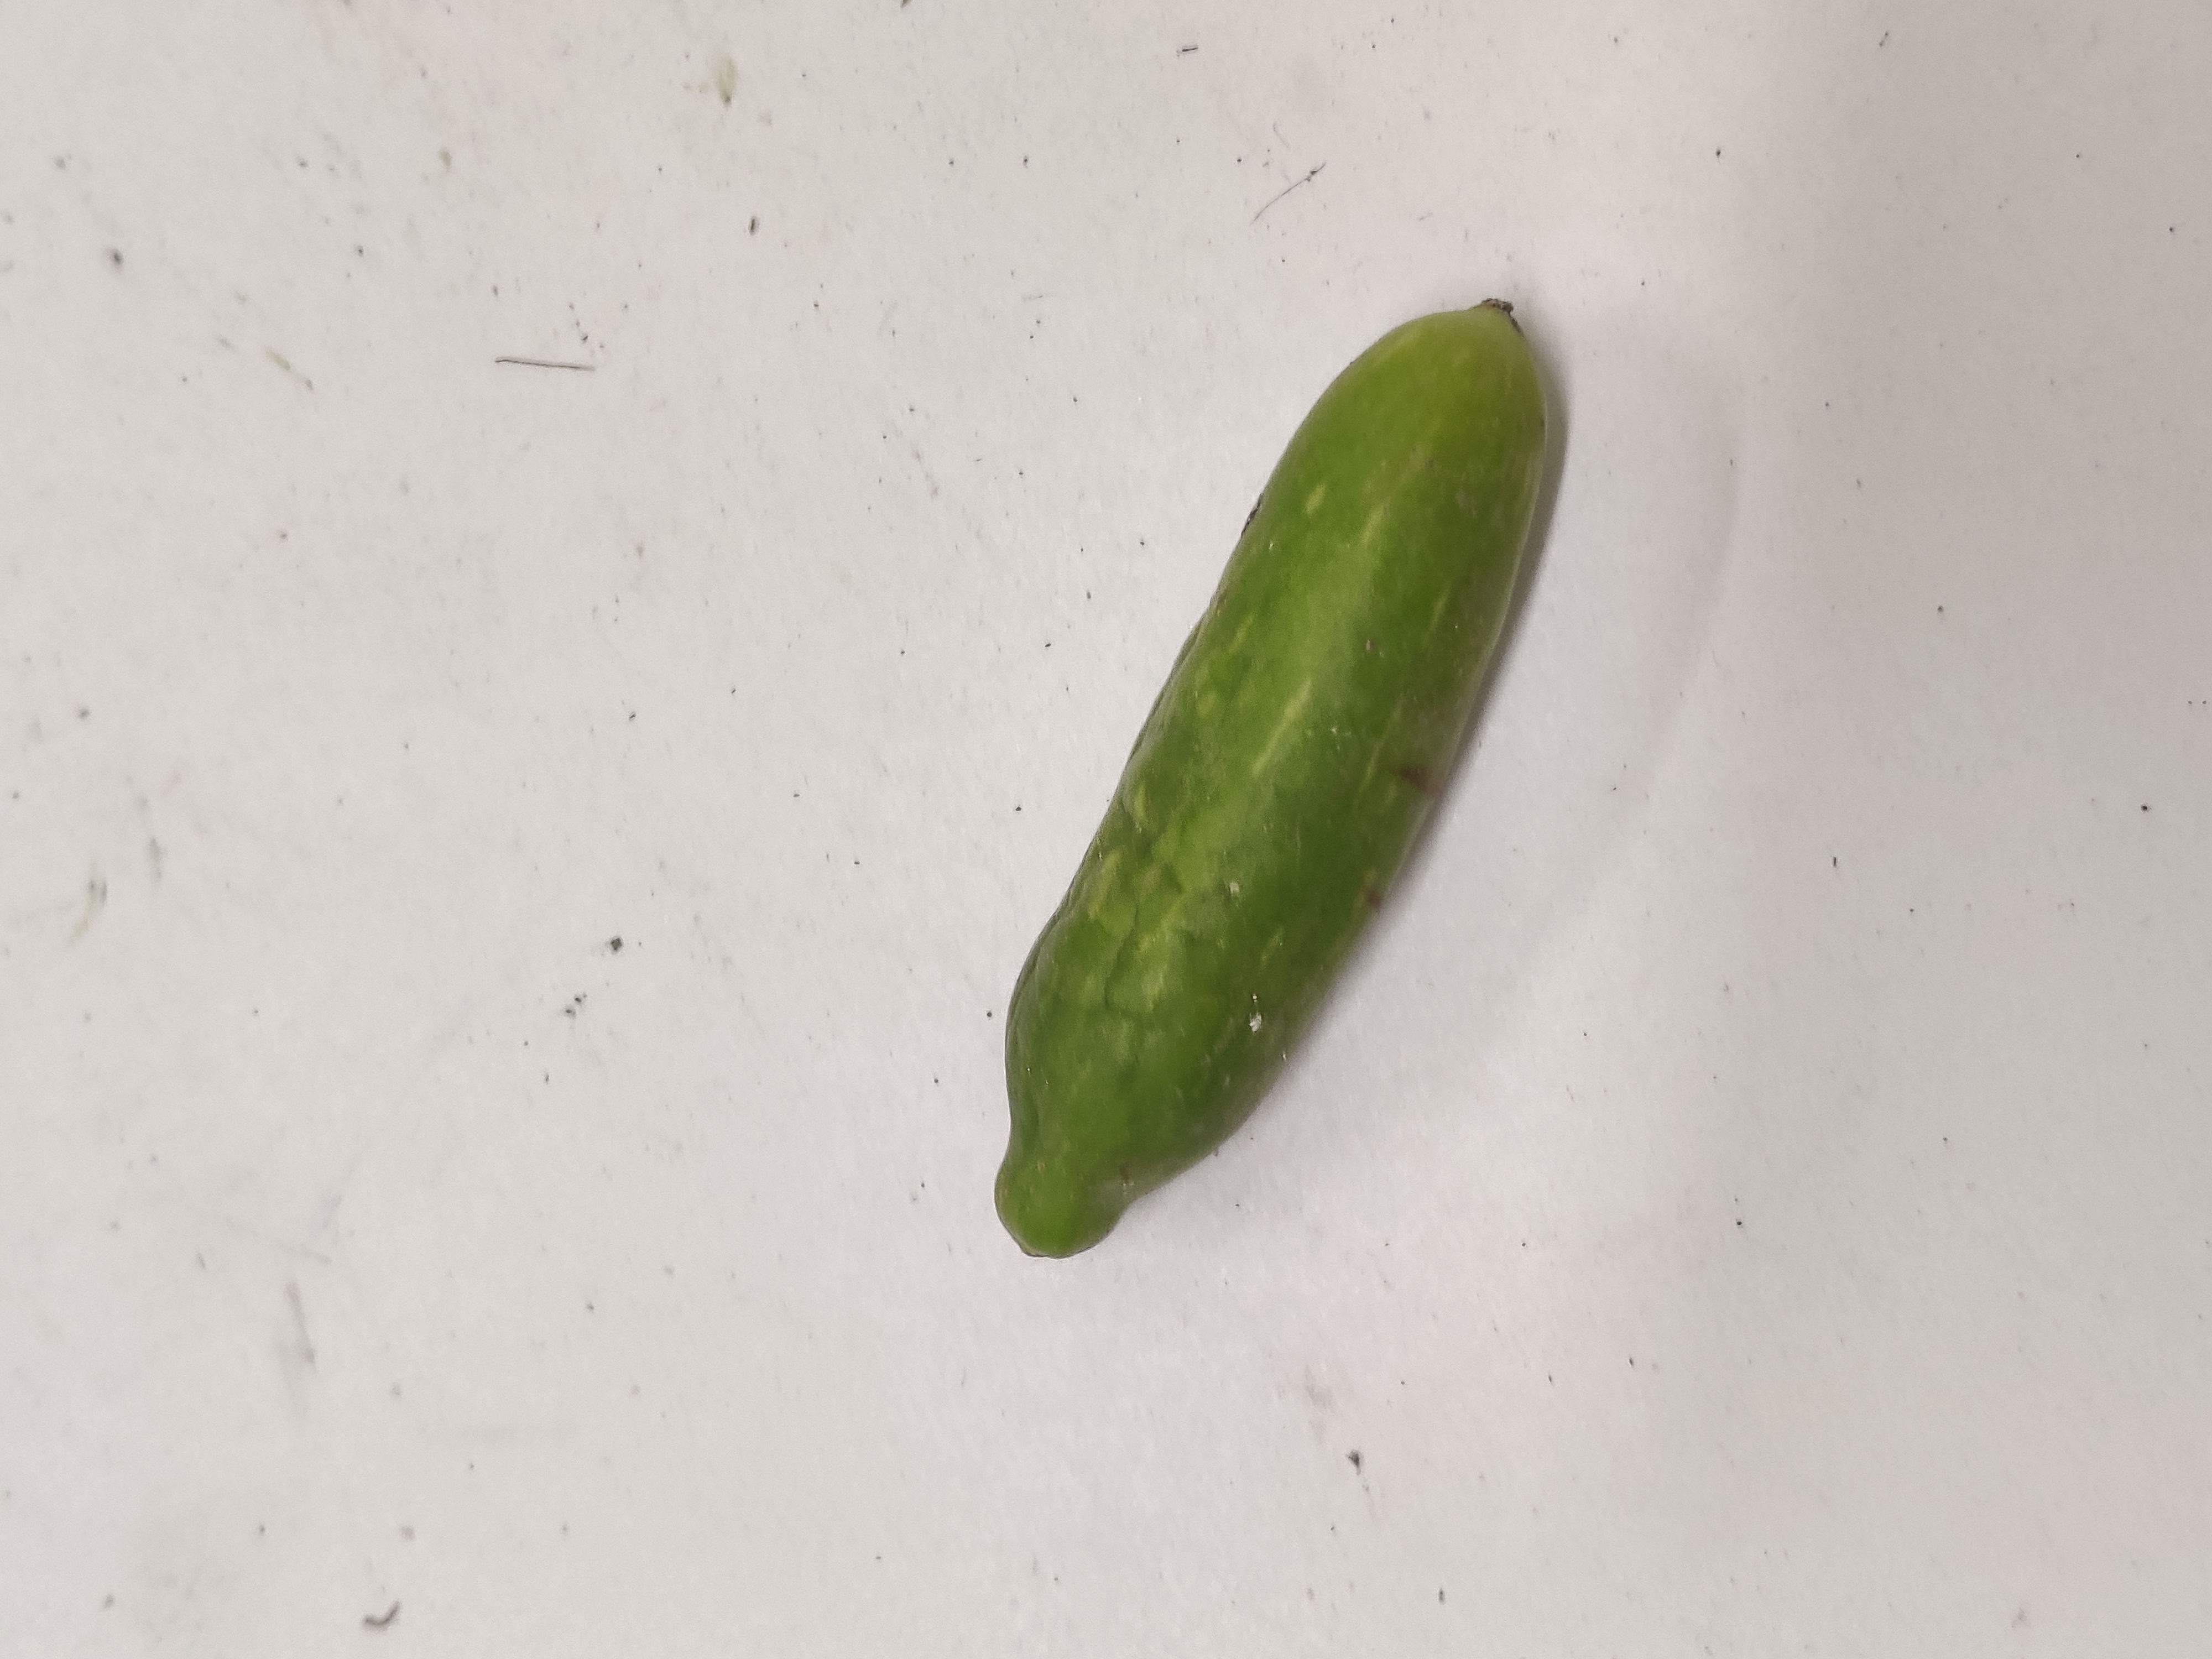
Crop: Ivy Gourd
Condition: Severely Damaged